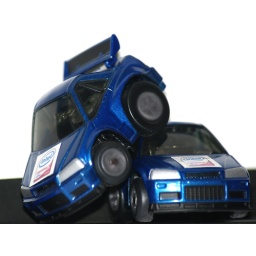
One car cross over another one~